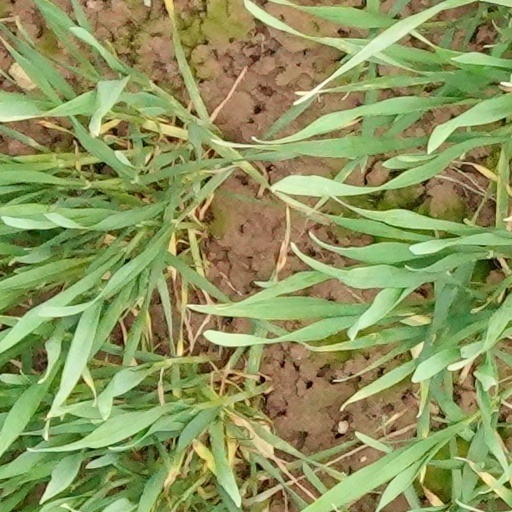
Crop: wheat